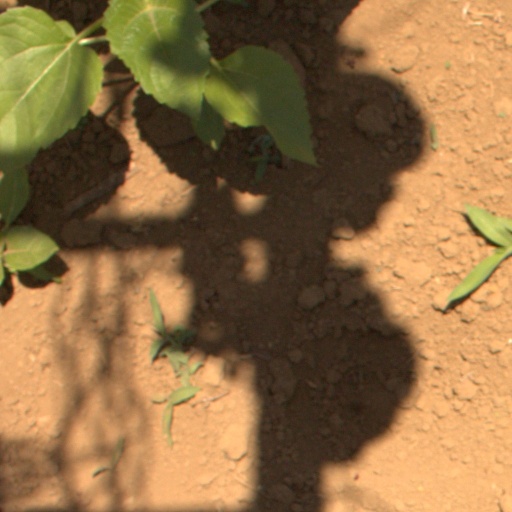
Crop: Jerusalem artichoke